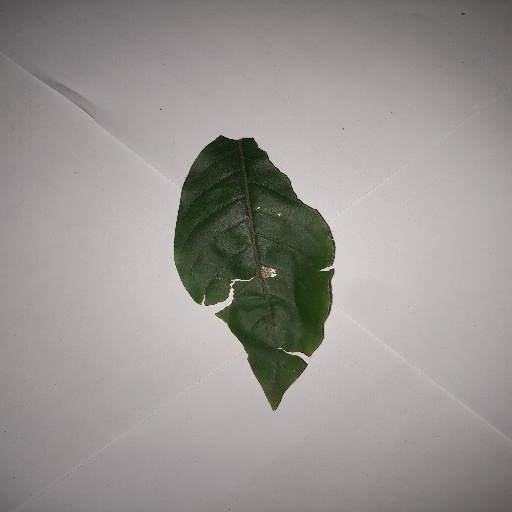
Species: HariTaki
Leaf condition: Bacterial Spot